2010 Emory Healthcare 500

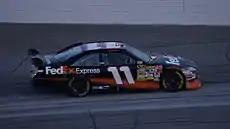
Denny Hamlin clinched his eighth career pole position, with a time of 29.587 seconds.

During qualifying, forty-seven cars were entered, but only forty-three were able to start because of NASCAR's qualifying procedure. Denny Hamlin clinched his eighth career pole position, with a time of 29.587 seconds. He was joined on the front row by Newman. Kyle Busch qualified third, Edwards took fourth, and Tony Stewart started fifth. The four drivers that failed to qualify for the race were Jason Leffler, Landon Cassill, Scott Riggs, and Todd Bodine.